Richard Kidder

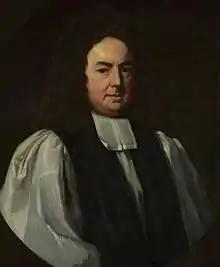
Kidder by Mary Beale

Richard Kidder (1633 – 26 November 1703) was an English Anglican churchman, Bishop of Bath and Wells, from 1691 to his death. He was a noted theologian.